Robert F. Young

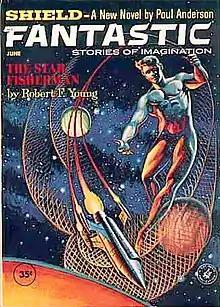
Young's novelette "The Star Fisherman" took the cover of the June 1962 issue of "Fantastic"

Robert Franklin Young (June 8, 1915 – June 22, 1986) was an American science fiction writer born in Silver Creek, New York. Except for the three and a half years he served in the Pacific Theatre during World War II, he spent most of his life in New York State. He owned a property on Lake Erie.